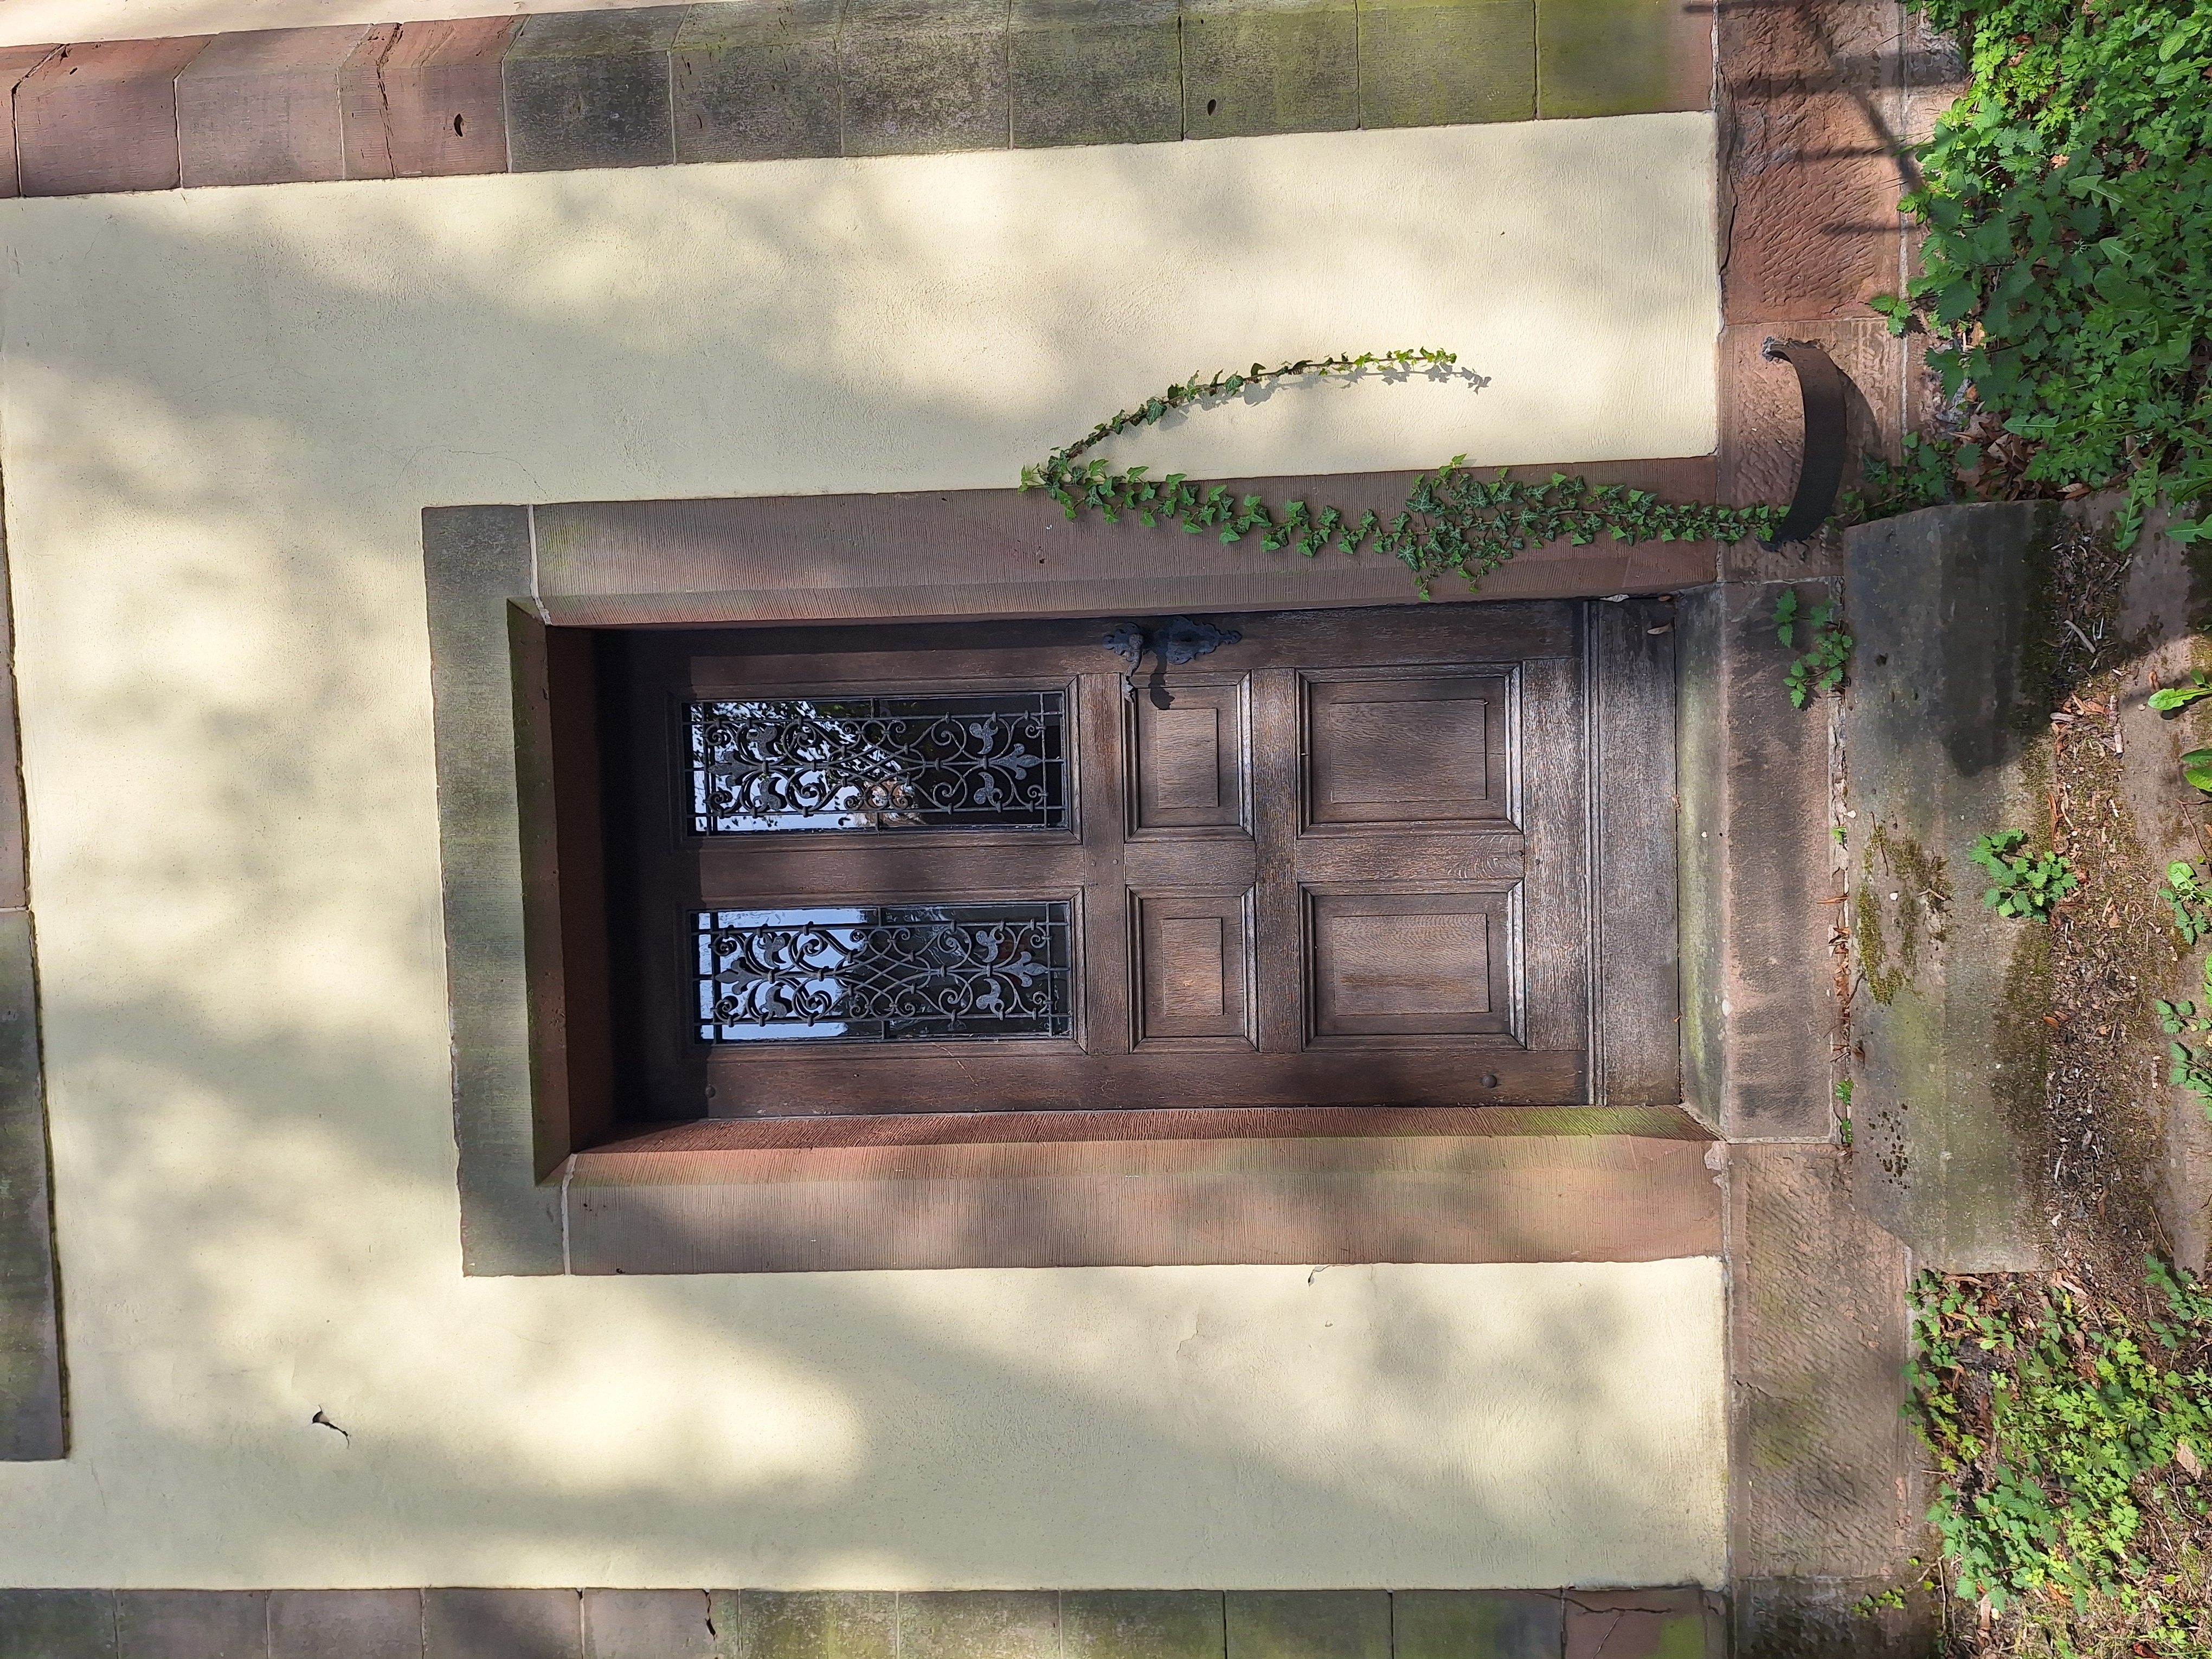
Building: Renthof 6